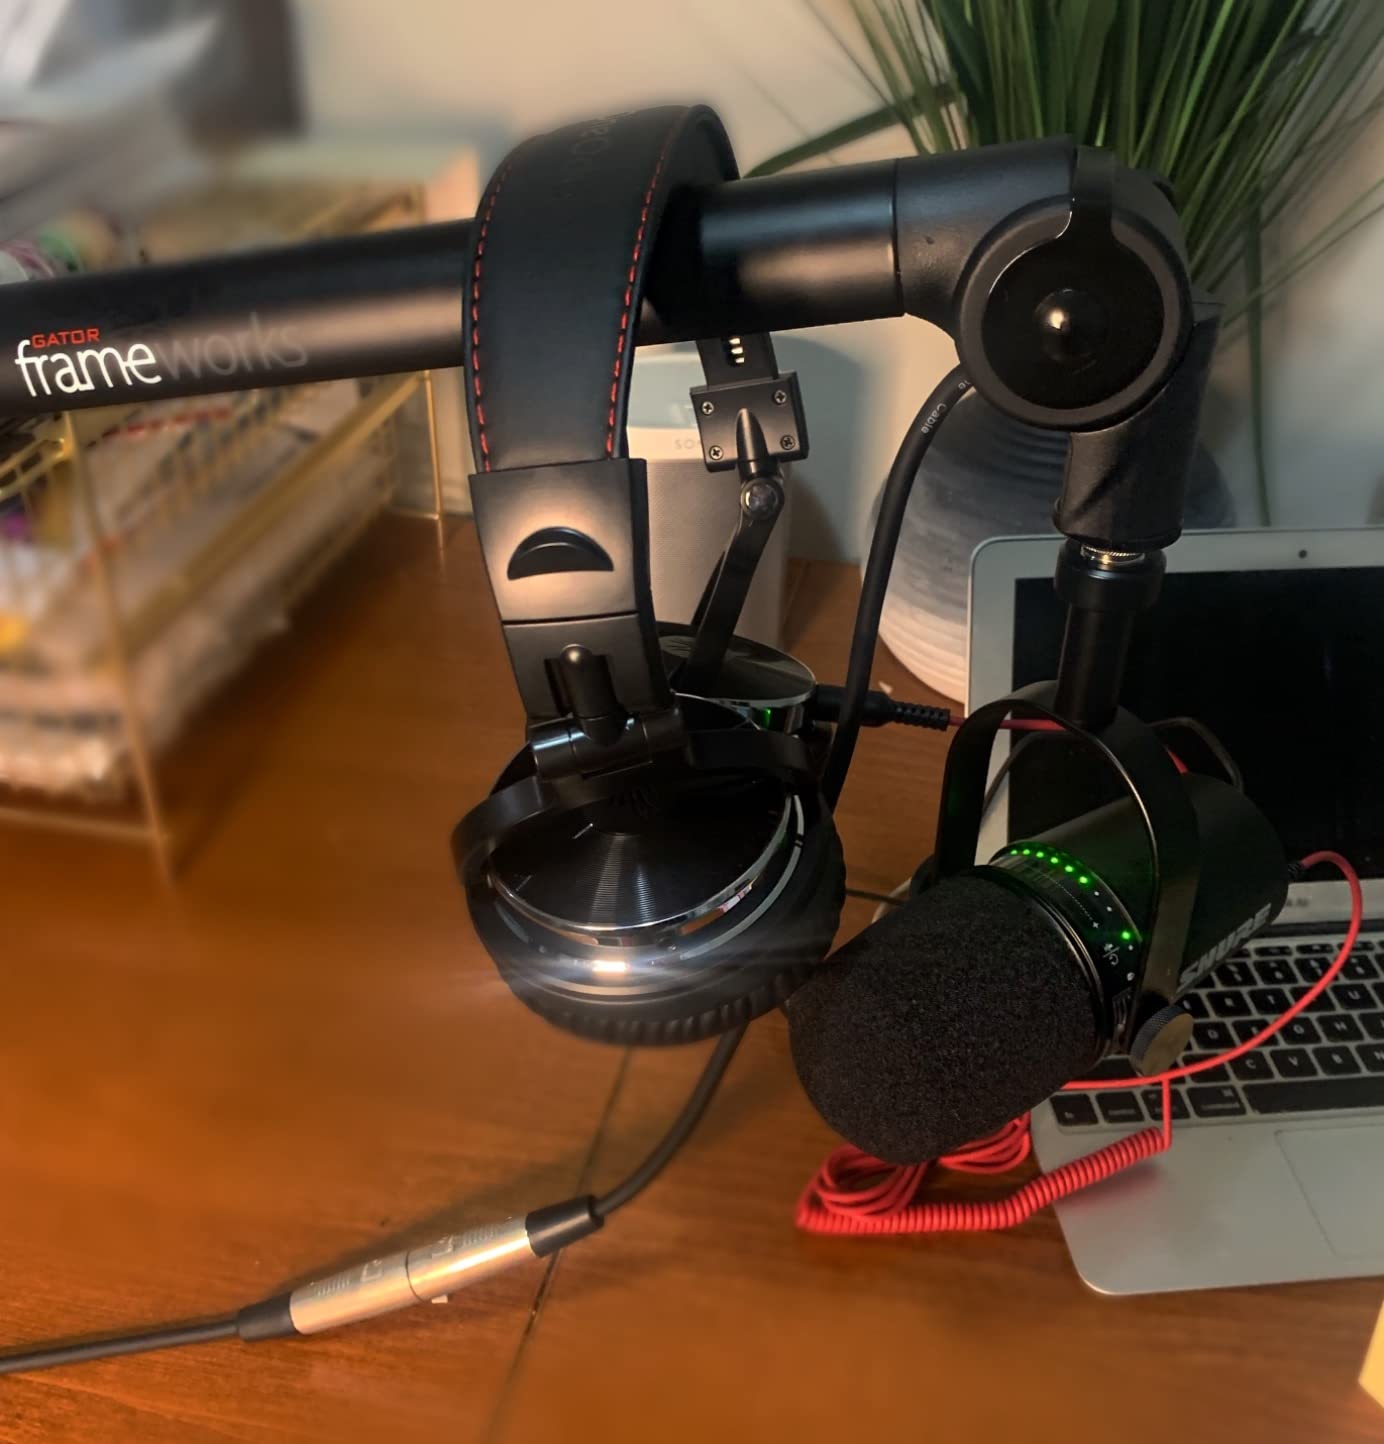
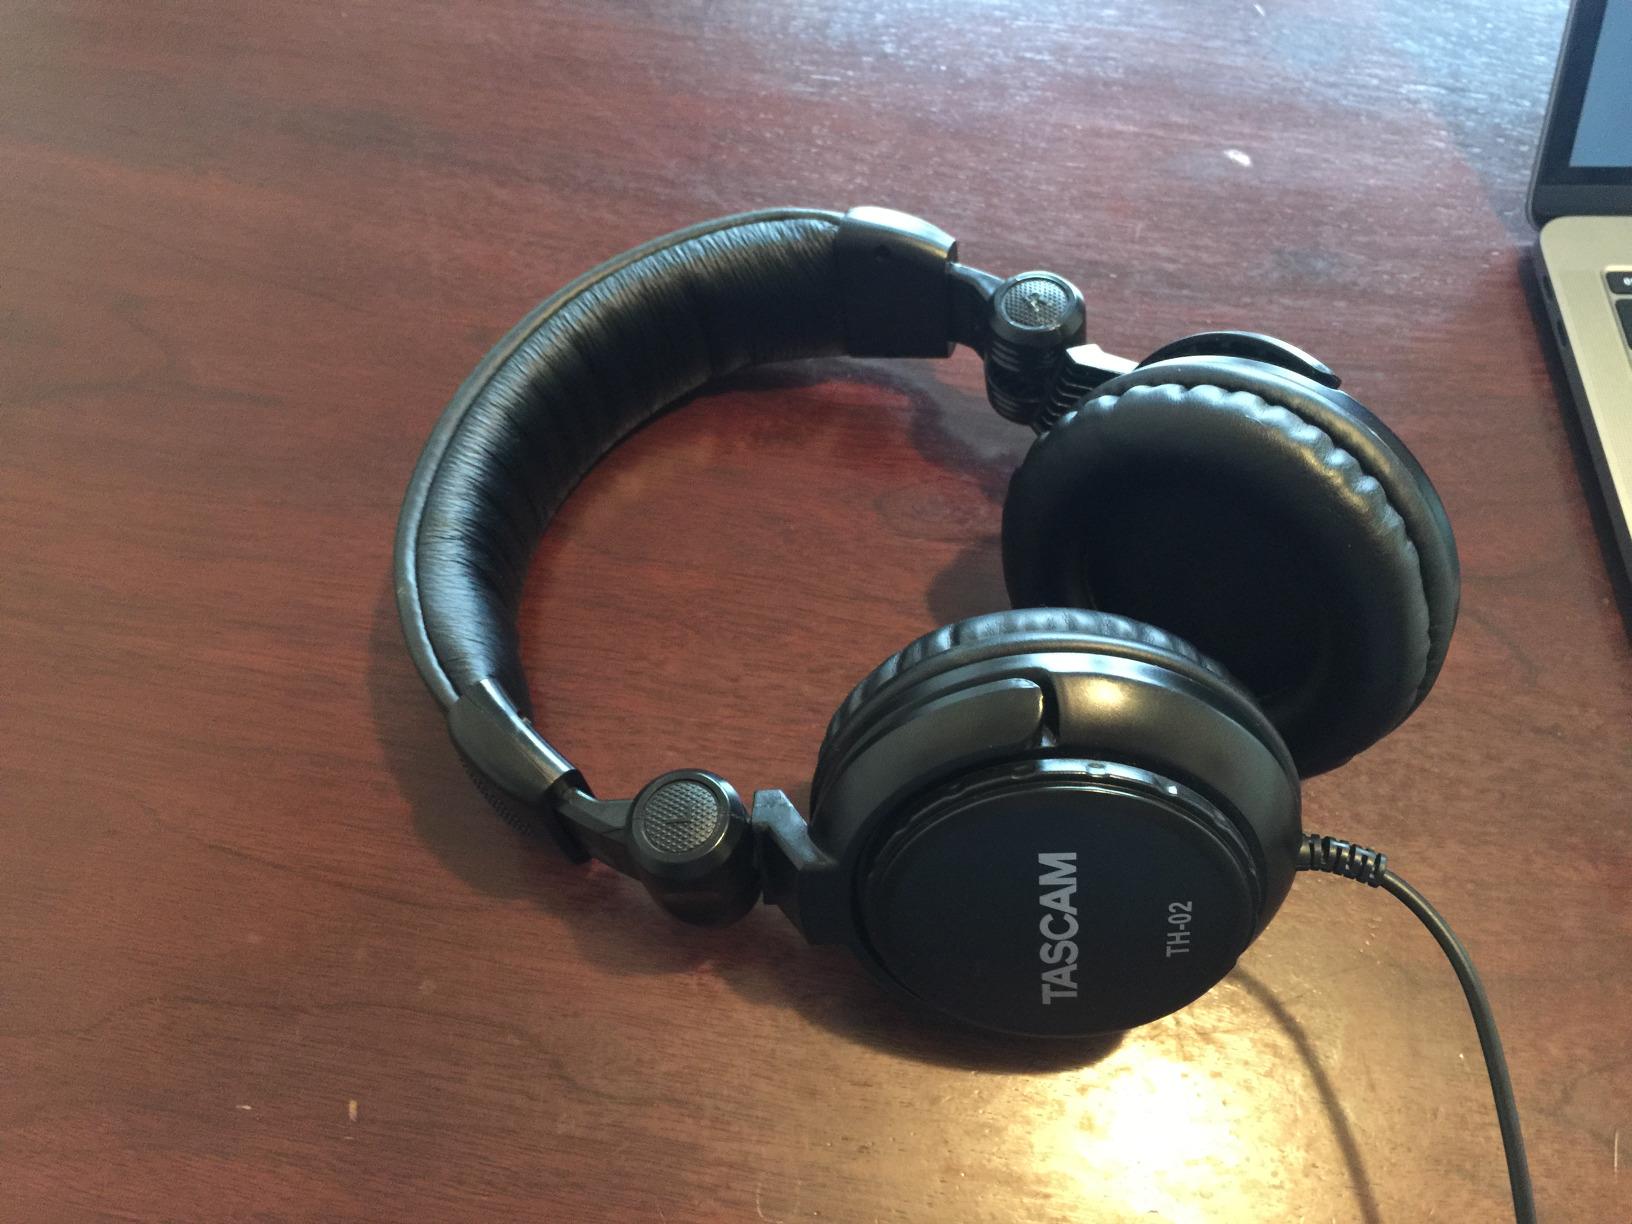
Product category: headphones
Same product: no